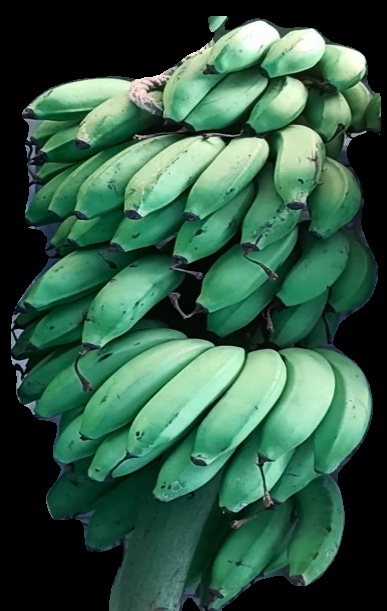
Variety: rasbale
Grade: grade2